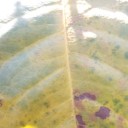
Label: Cerscospora